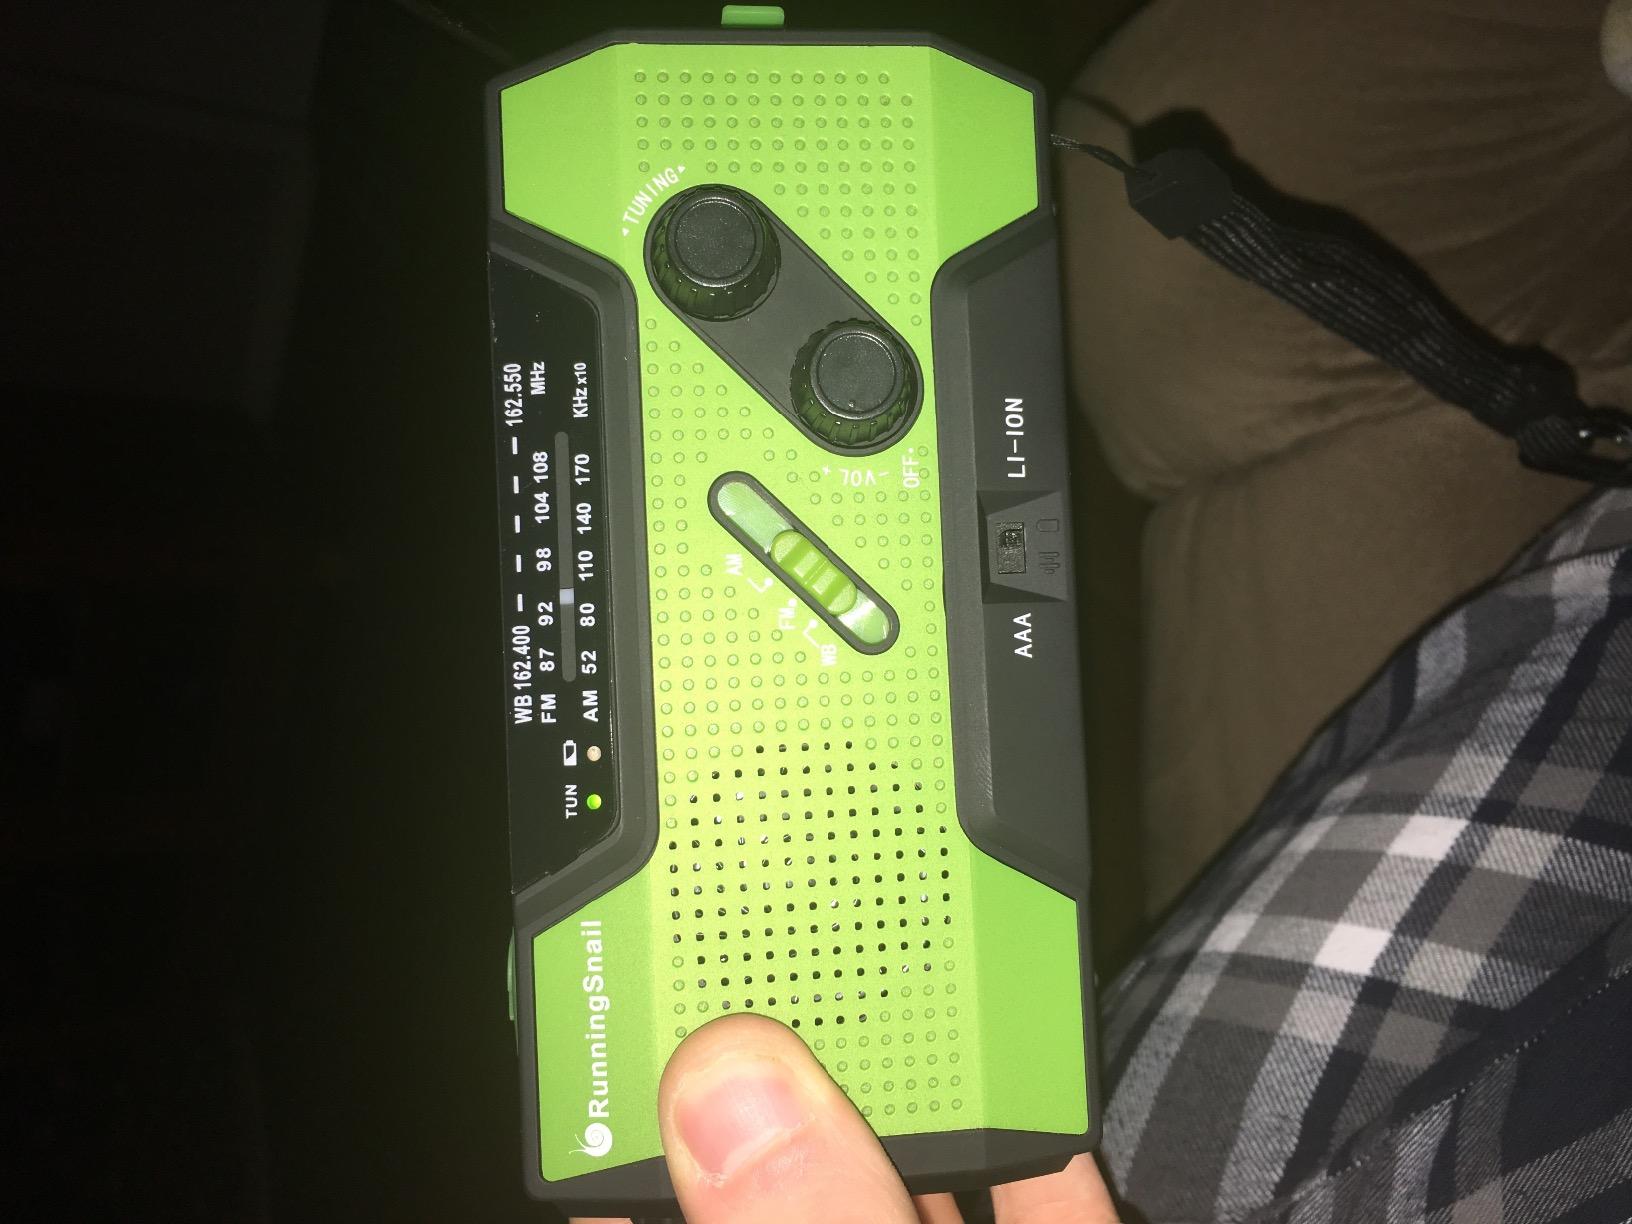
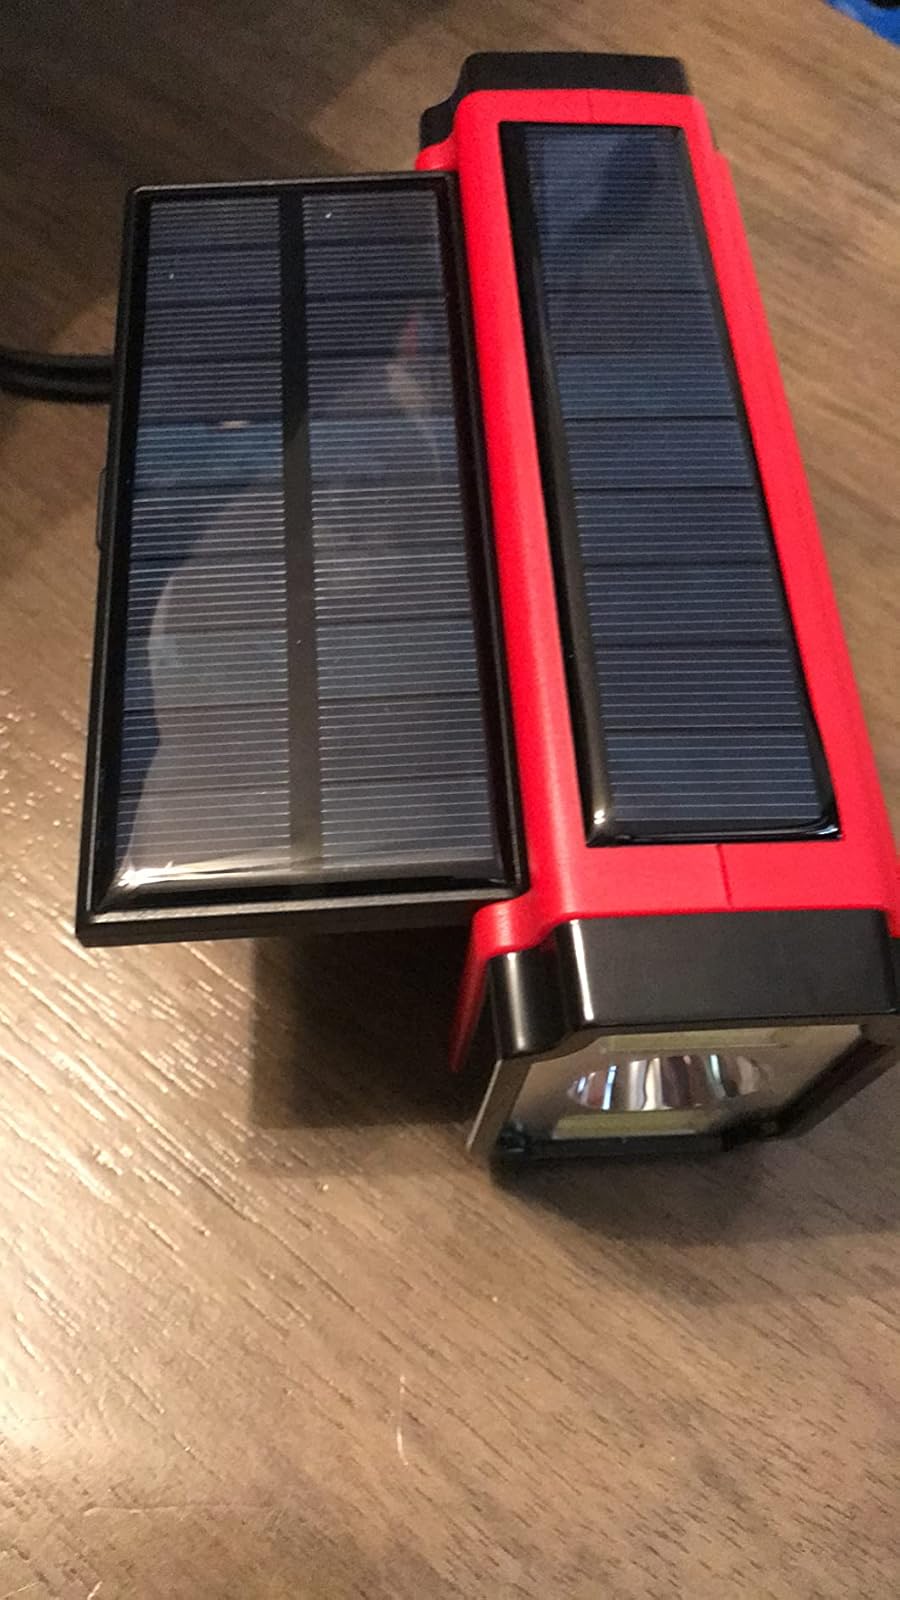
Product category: radio
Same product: no